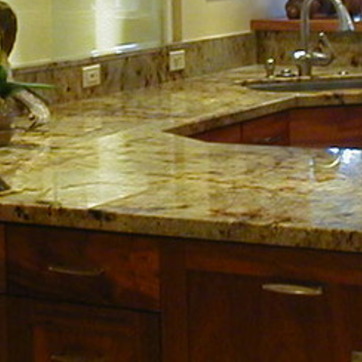
Material: polishedstone